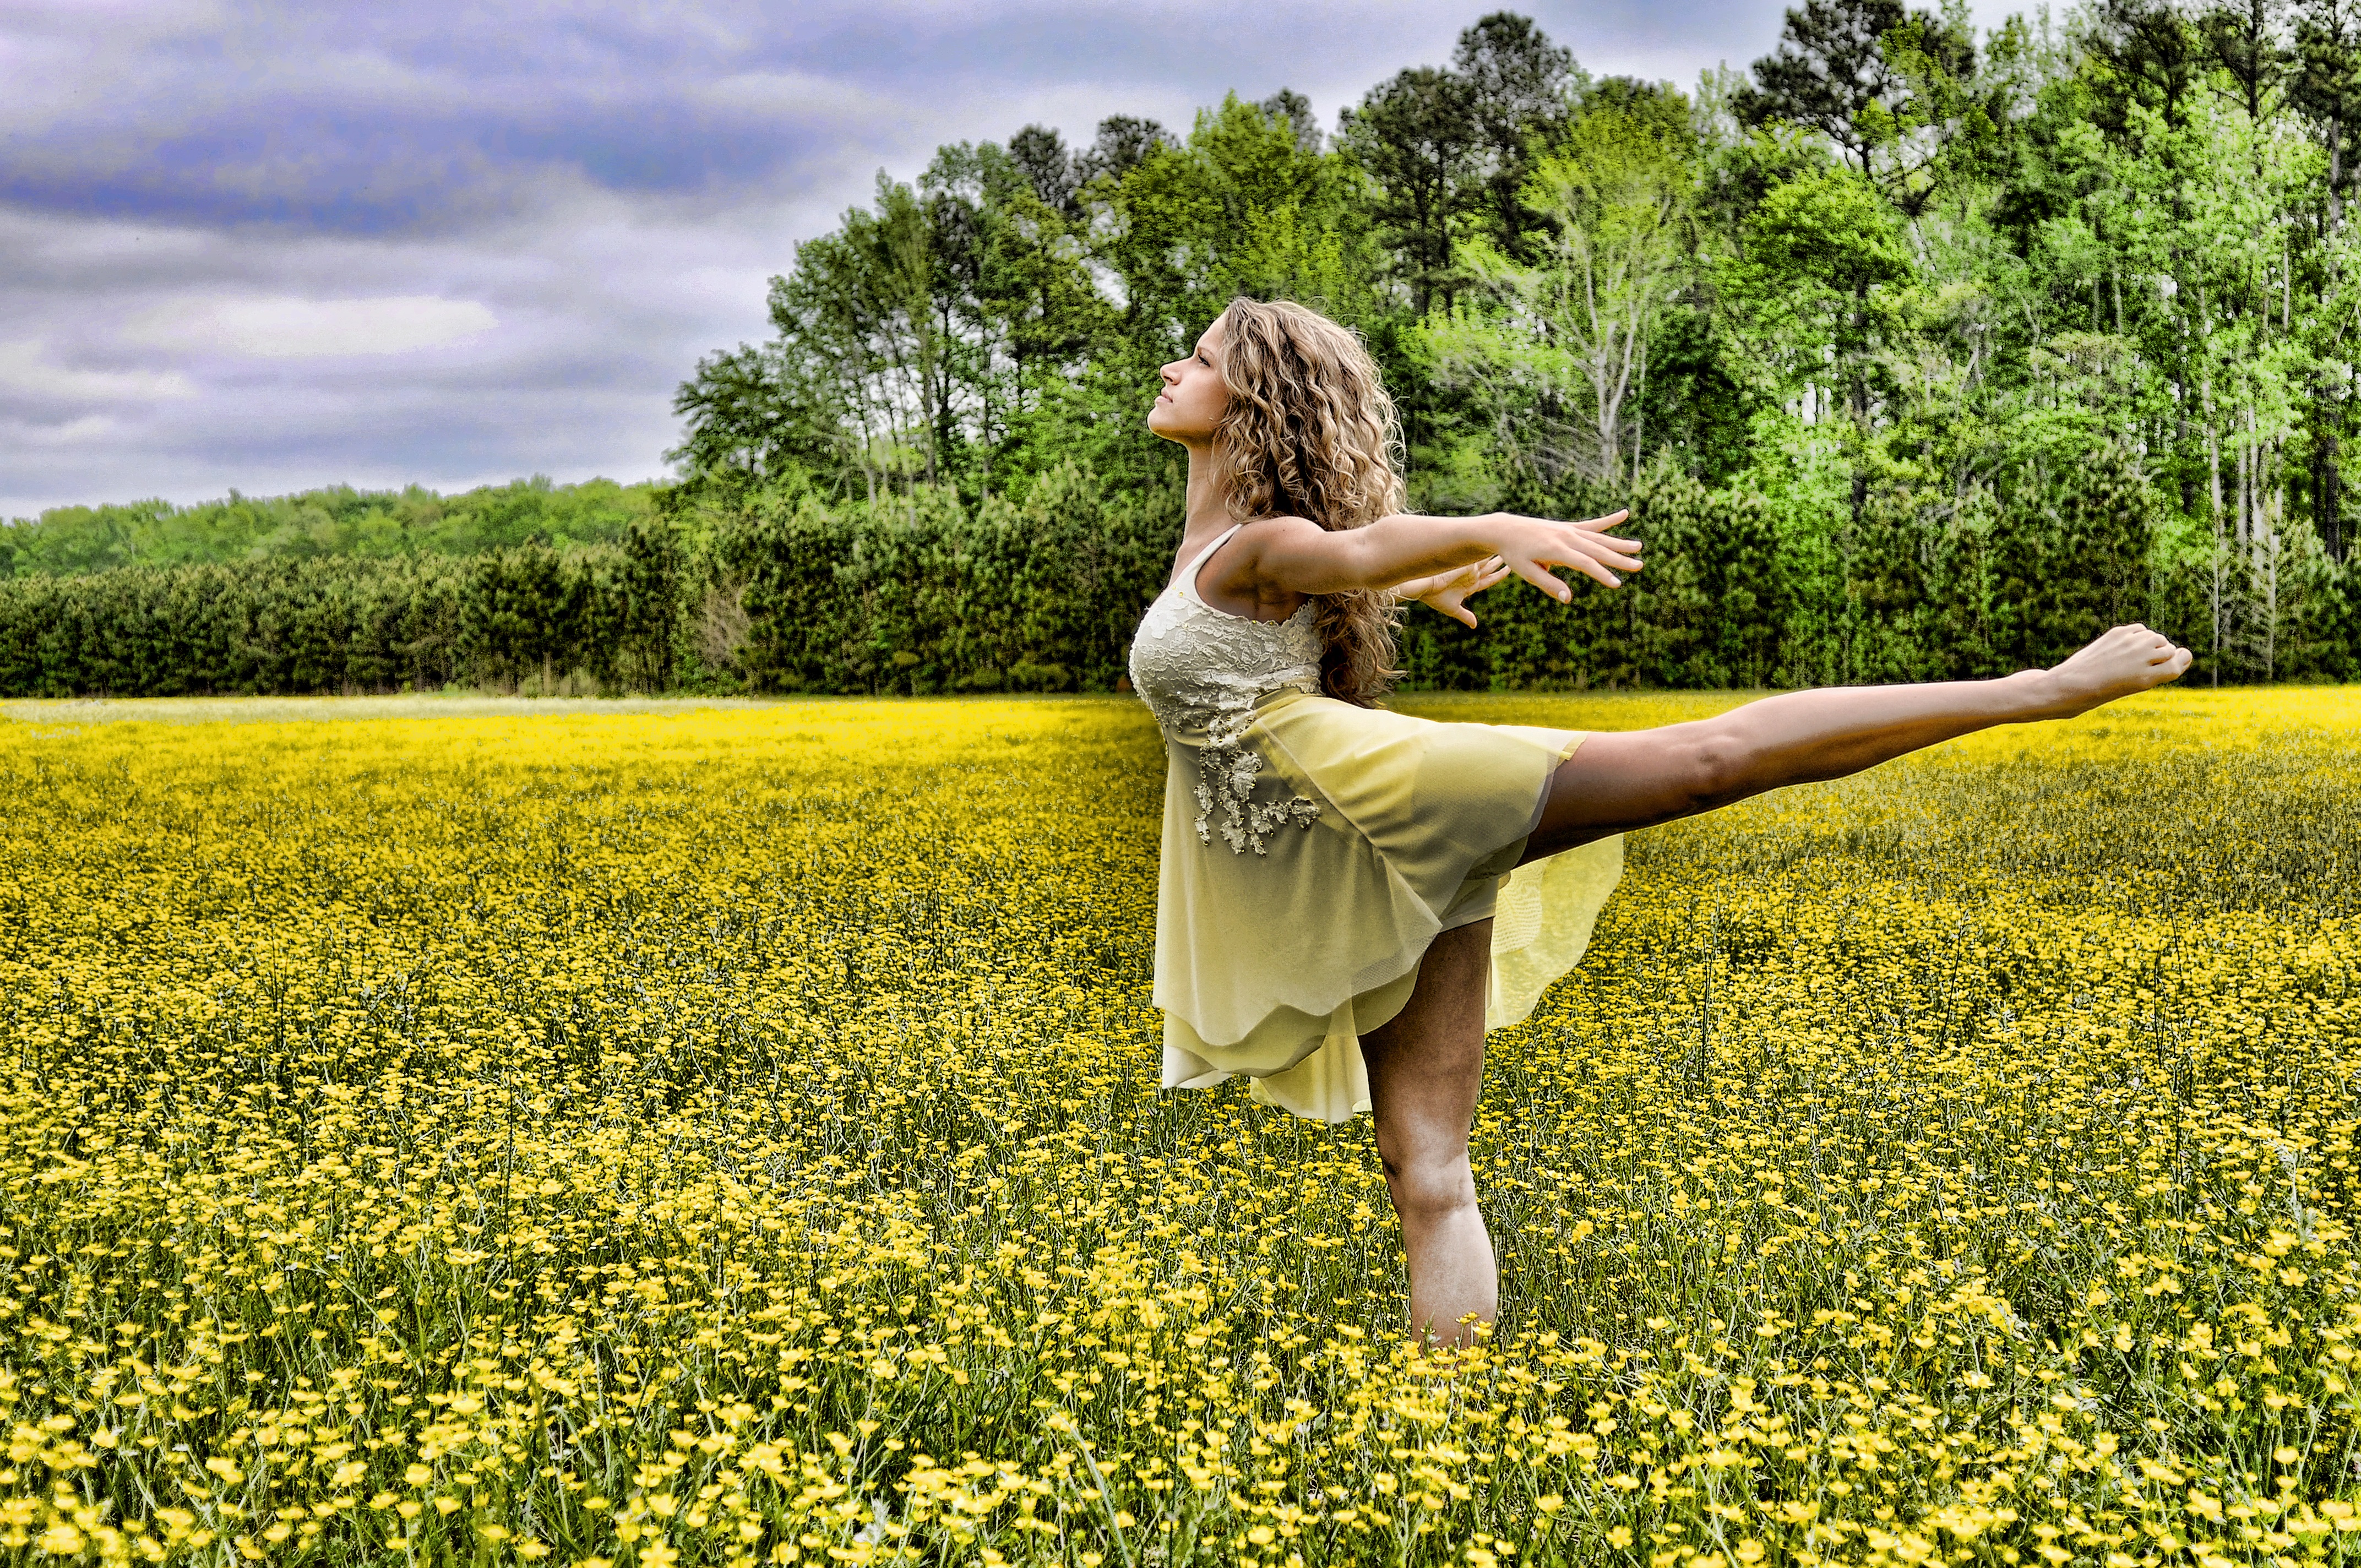
grass, plant, girl, woman, field, lawn, meadow, sunlight, flower, motion, female, dance, young, fashion, performer, yellow, movement, modern, rapeseed, ballet, dancer, posing, performance, dancing, style, habitat, brassica, flowering plant, grass family, land plant